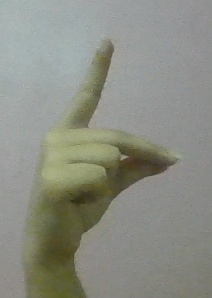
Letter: ta